Scotiabank Arena

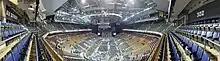
A panorama of the interior of Scotiabank Arena after a Depeche Mode concert.

In 2003, the governing Liberal Party of Canada held their leadership convention at the Air Canada Centre. Paul Martin was elected as the new leader of the party and thus also became prime minister, succeeding Jean Chrétien.